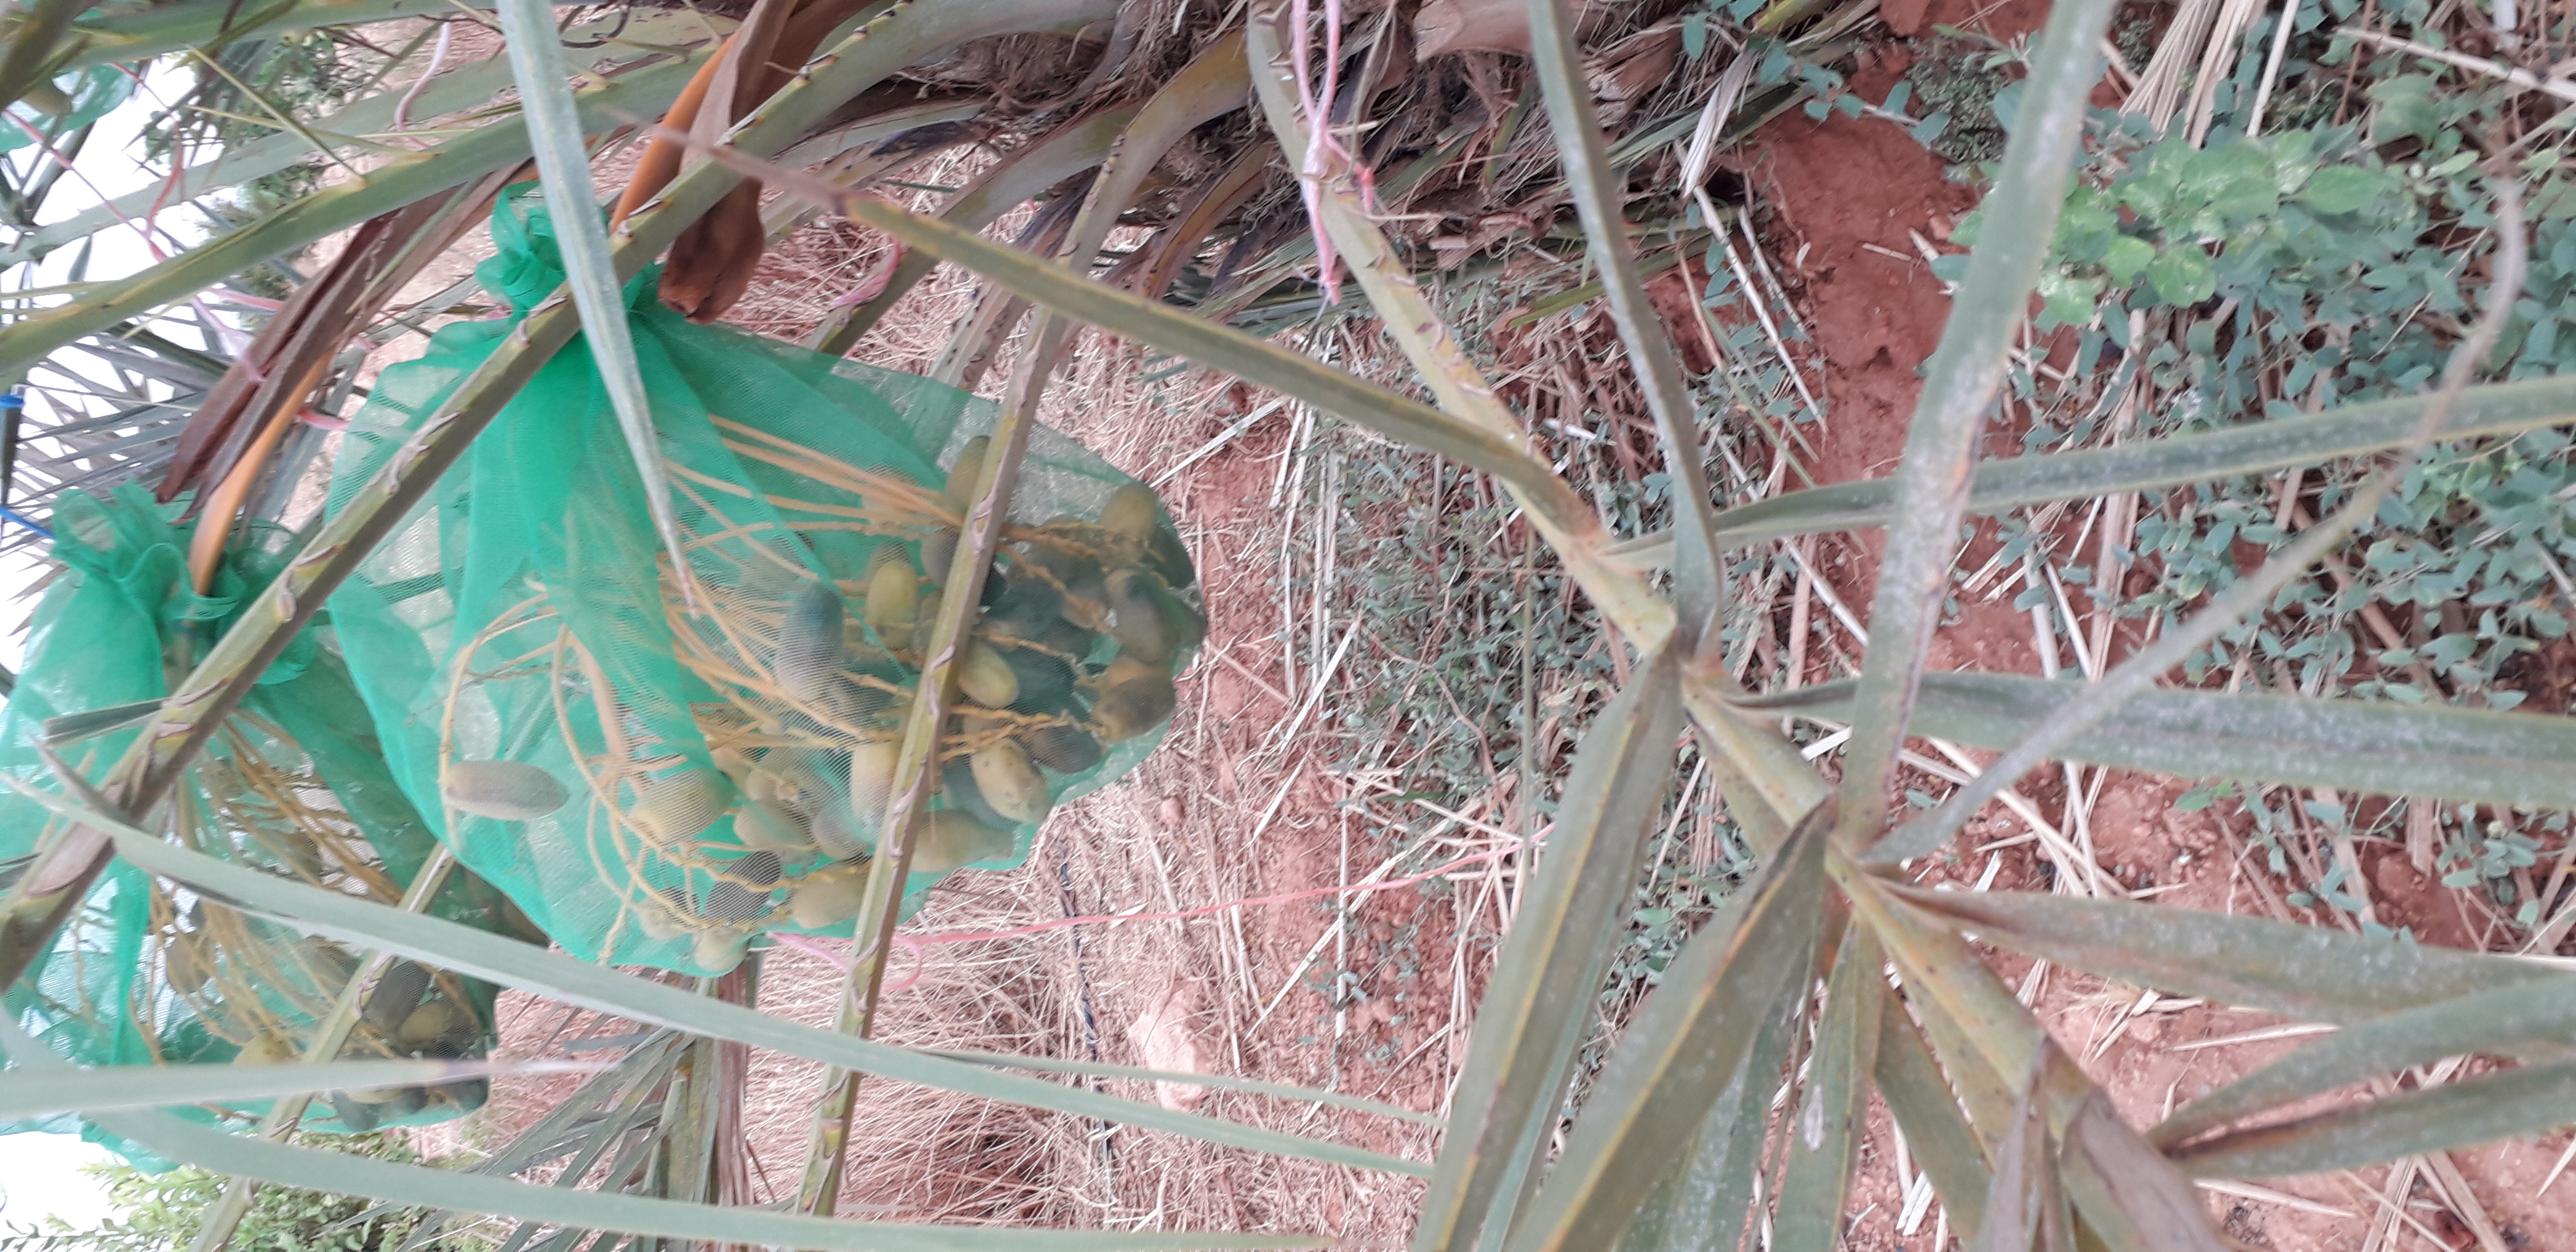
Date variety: Boumajhoul